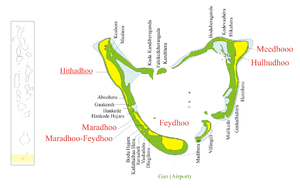
L'atoll Addu, en divehi އައްޑުއަތޮޅު, est un atoll des Maldives. Ses 28 707 habitants se répartissent sur 6 des 23 îles qui le composent. Les terres émergées représentent 15 km² sur les 157,22 km² de superficie totale de l'atoll, lagon inclus. Il est l'atoll le plus méridional des Maldives et le seul du pays avec l'île de Fuvammulah à se trouver dans l'hémisphère Sud.